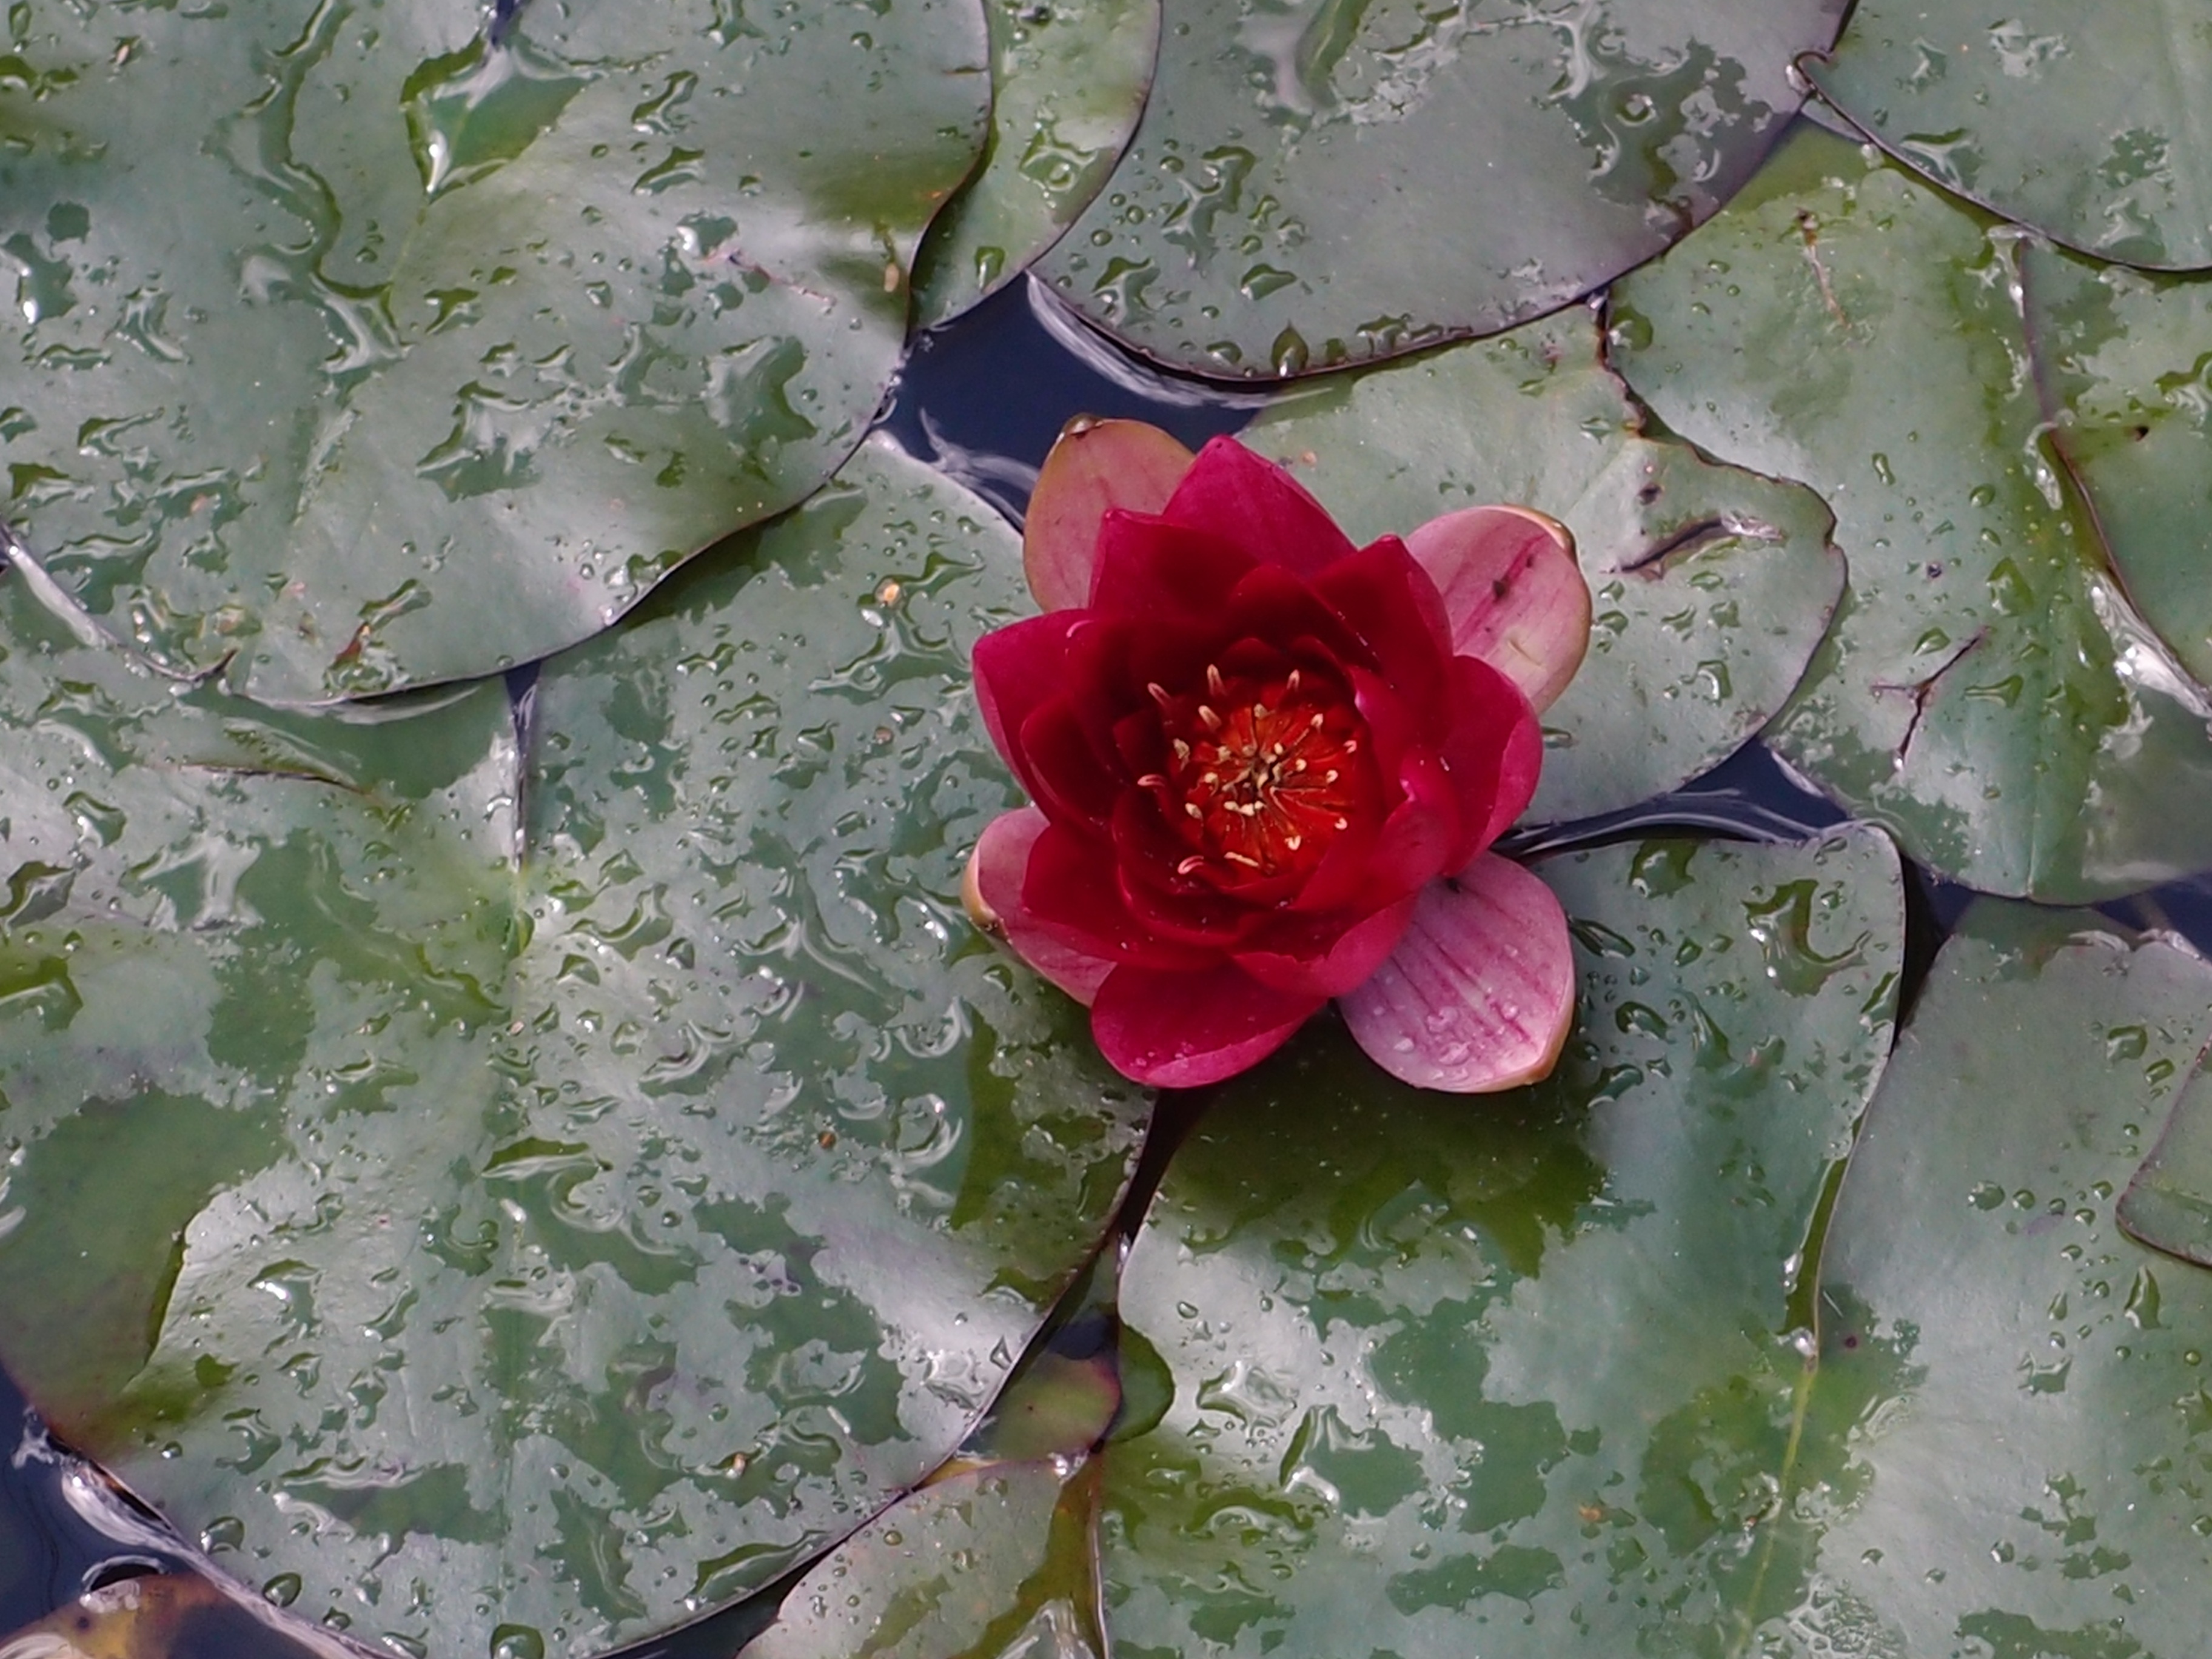
water, nature, blossom, plant, leaf, flower, petal, bloom, lake, floral, pond, rose, natural, botany, blooming, garden, flora, lily, floristry, waterlily, flowering plant, garden roses, land plant, burnby gardens, pocklington